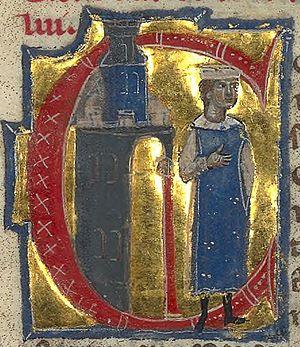
Guilhèm de Sant Leidier est un troubadour de langue occitane, né vers 1150 et disparu entre 1195 et 1200. Il est l'auteur de 15 cansos, une tençon et un planh connus à ce jour.